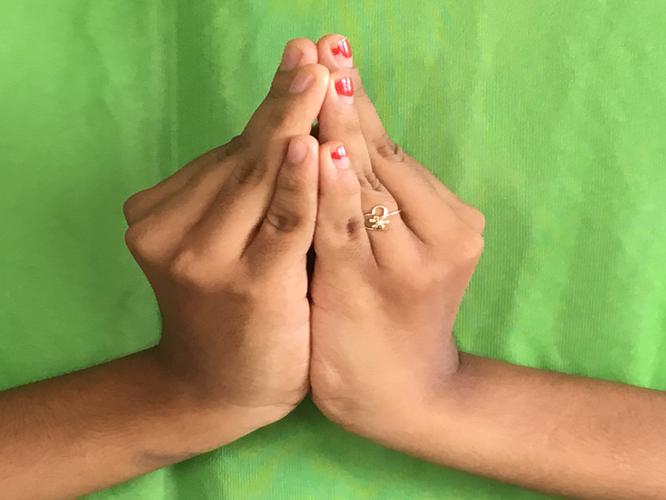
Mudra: Kapotham
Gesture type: double_hand